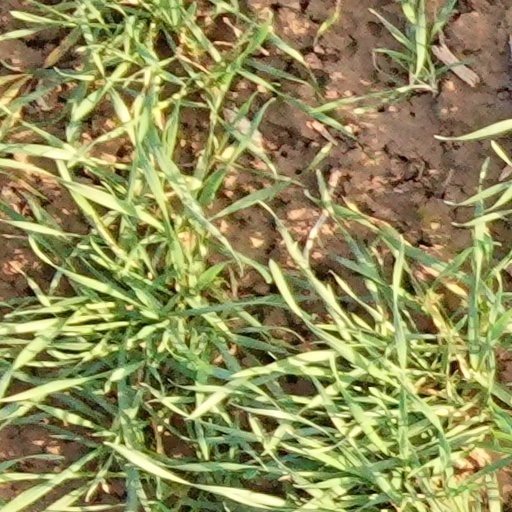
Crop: wheat